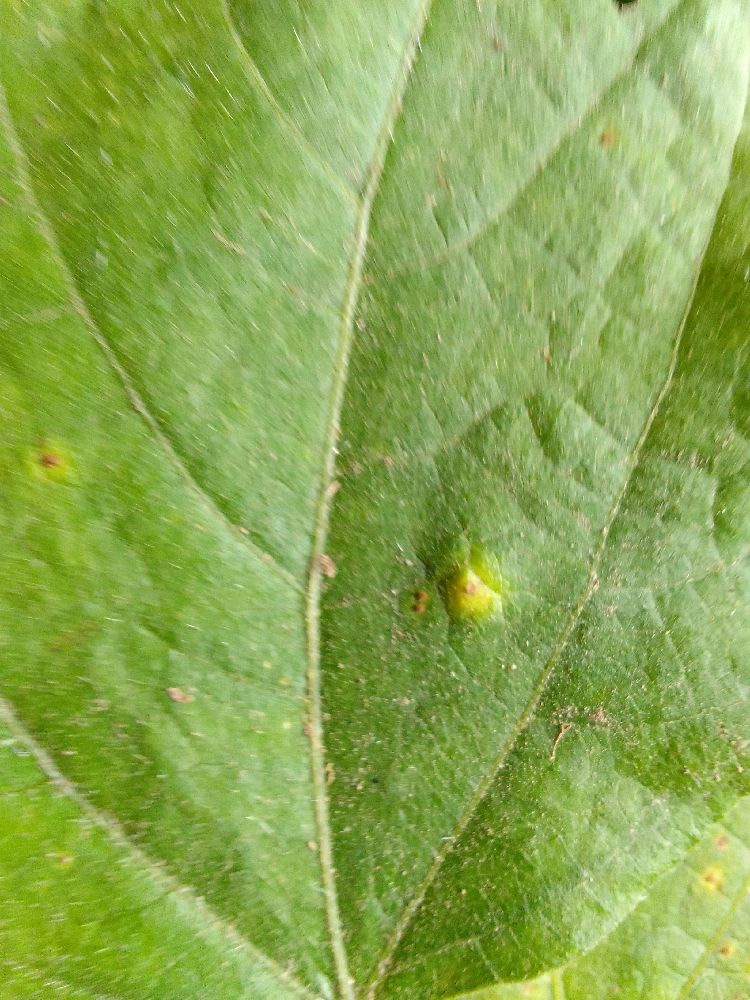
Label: rust